Dehumanization

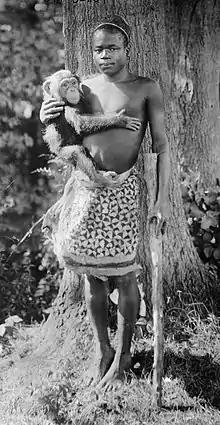
Ota Benga, a human exhibit in Bronx Zoo, 1906

Several lines of psychological research relate to the concept of dehumanization. Infrahumanization suggests that individuals think of and treat out-group members as "less human" and more like animals; while Austrian ethnologist Irenäus Eibl-Eibesfeldt uses the term "pseudo-speciation", a term that he borrowed from the psychoanalyst Erik Erikson, to imply that the dehumanized person or persons are regarded as not members of the human species. Specifically, individuals associate secondary emotions (which are seen as uniquely human) more with the in-group than with the out-group. Primary emotions (those experienced by all sentient beings, whether human or other animals) are found to be more associated with the out-group. Dehumanization is intrinsically connected with violence. Often, one cannot do serious injury to another without first dehumanizing him or her in one's mind (as a form of rationalization). Military training is, among other things, systematic desensitization and dehumanization of the enemy, and military personnel may find it psychologically necessary to refer to the enemy as an animal or other non-human beings. Lt. Col. Dave Grossman has shown that without such desensitization it would be difficult, if not impossible, for one human to kill another human, even in combat or under threat to their own lives.